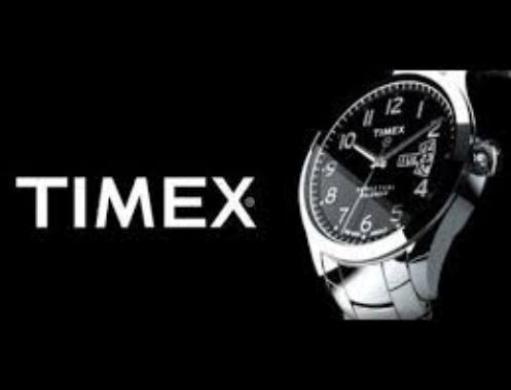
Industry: Clothes